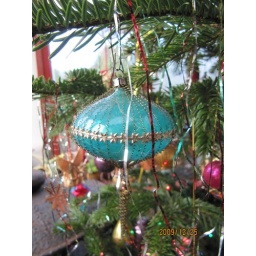
This blue glass ornament came from Muscatel's in southern California, sometime around 1960.